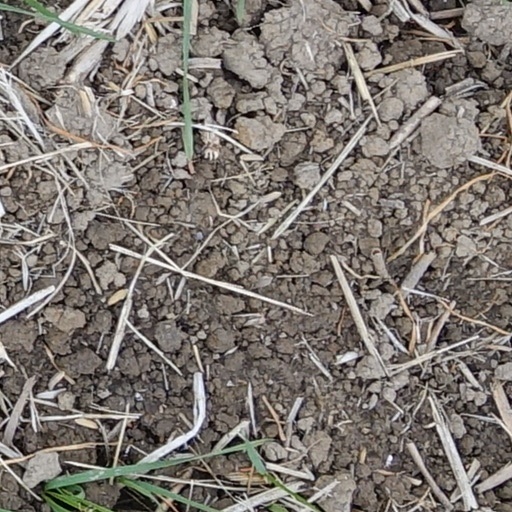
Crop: wheat